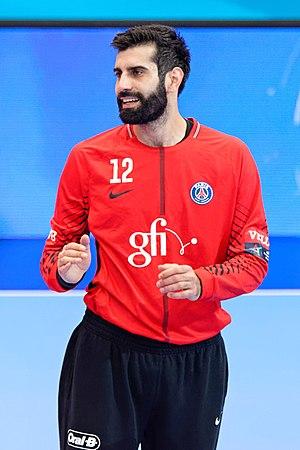
Match entre le PSG Handball et Meshkov Brest. A Coubertin, le 24 septembre 2017.
Rodrigo Corrales, né le 24 janvier 1991 à Cangas, est un handballeur espagnol évoluant au poste de gardien de but. Il évolue depuis 2017 au Paris Saint-Germain et rejoindra à l'été 2020 le club hongrois du Veszprém KSE. Avec l'Espagne, il est notamment double champion d'Europe en 2018 et 2020.